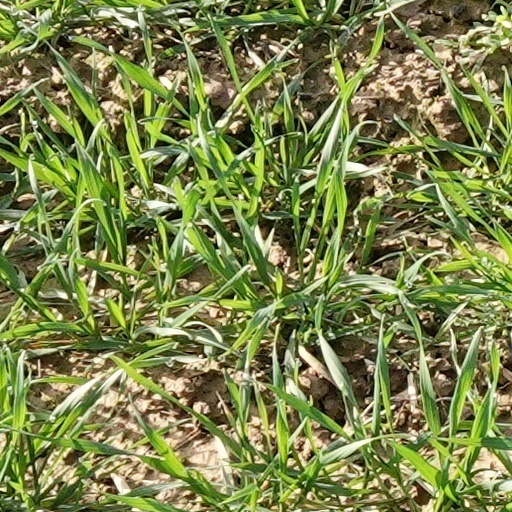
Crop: wheat